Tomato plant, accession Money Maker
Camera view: bottom (45 deg); turntable rotation: 240 degrees
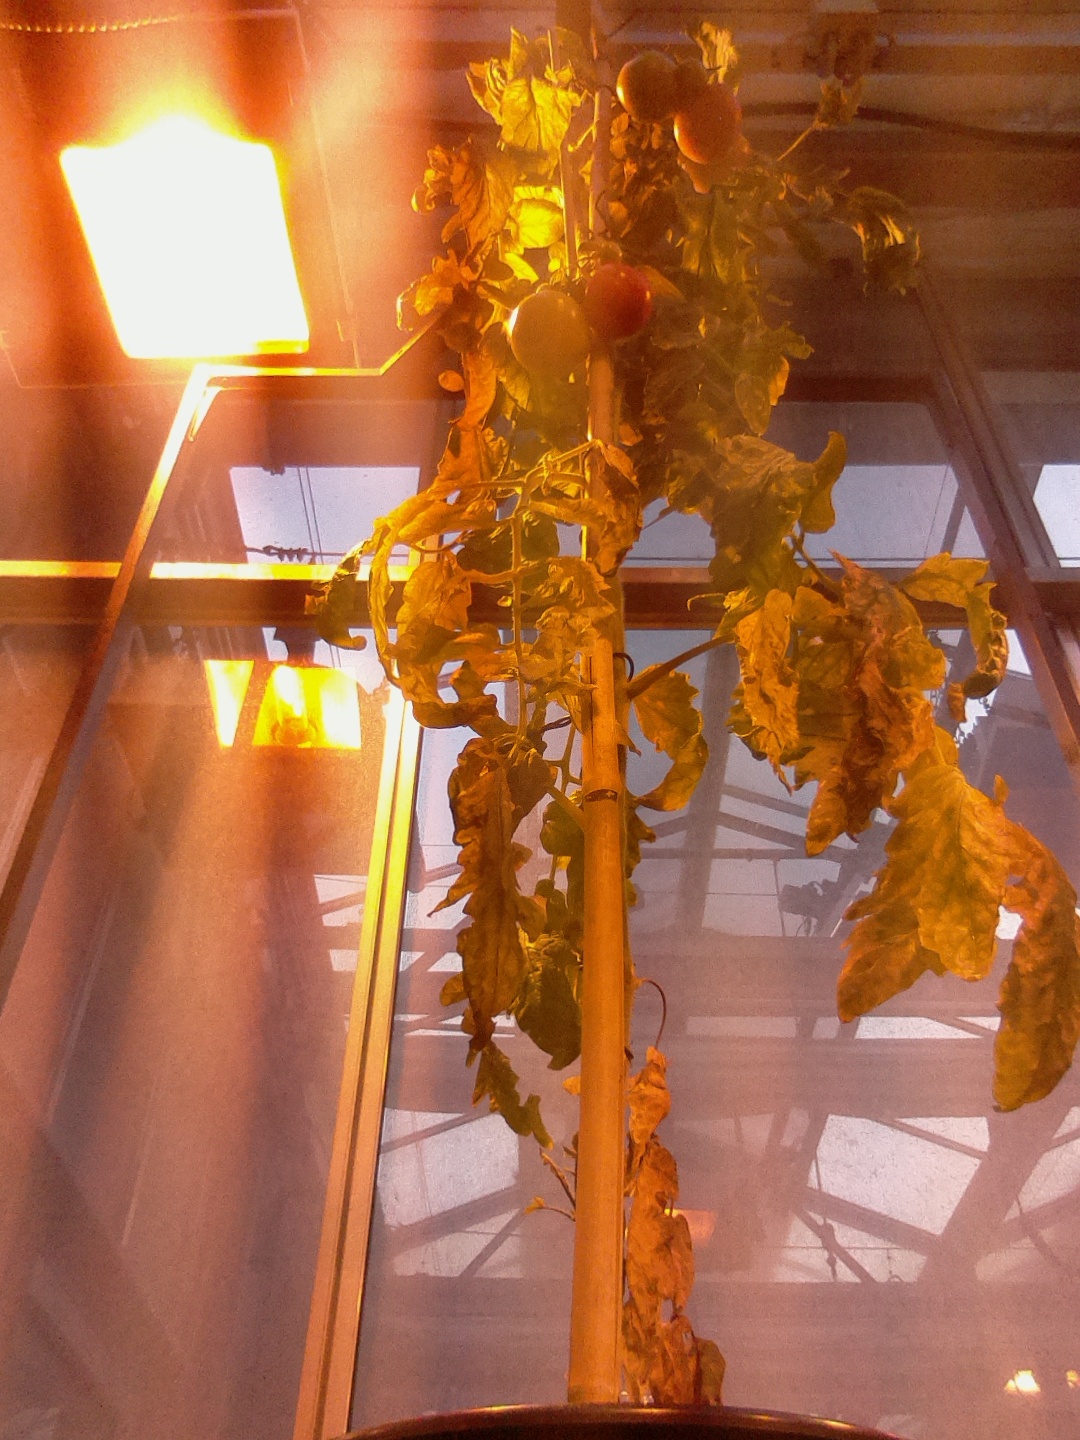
BBCH growth stage 81: 10%-20% of fruits show typical fully ripe color